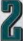
Number: 2